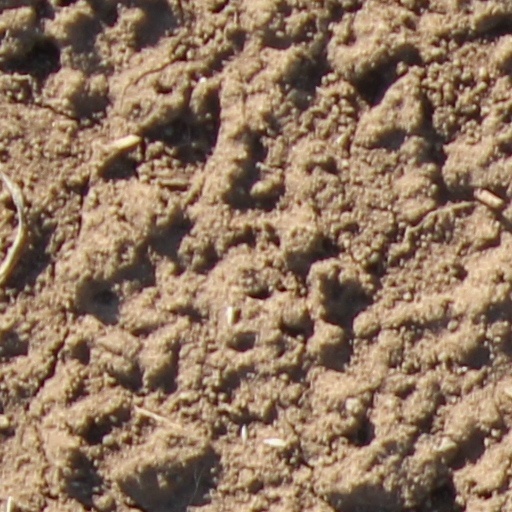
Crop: wheat